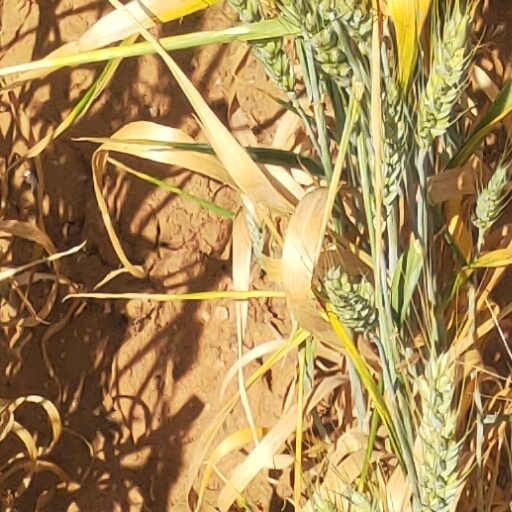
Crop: wheat